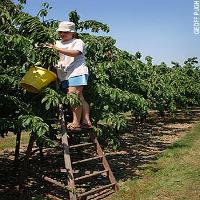
Weather: sun or clear